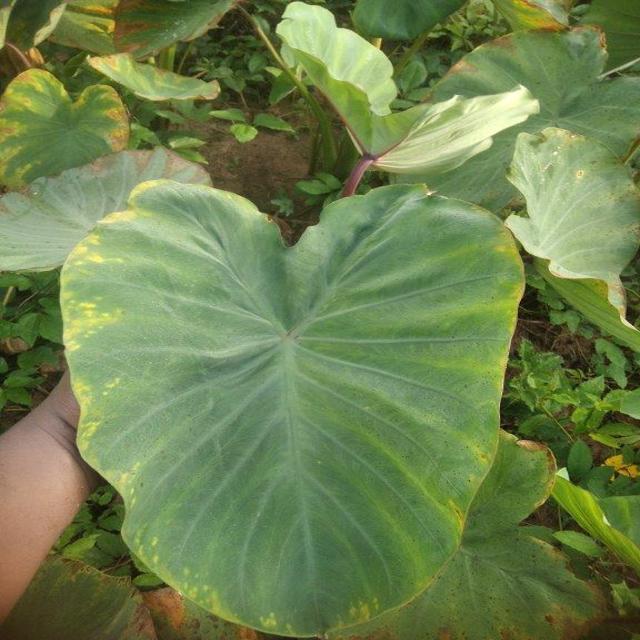
Label: Early_Blight